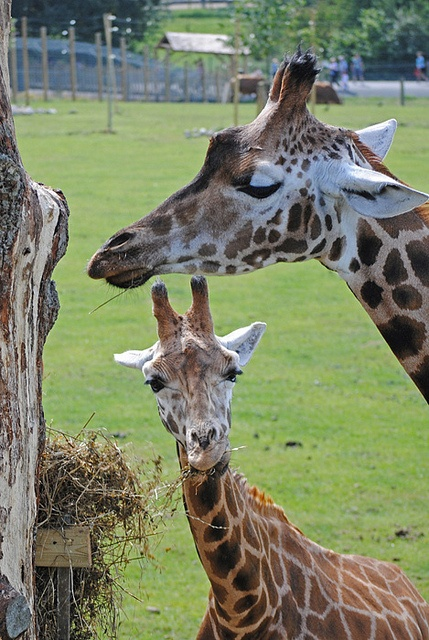
Two giraffes eating hay with one looking at camera.
Two giraffes are standing next to eachother eating food.
Two giraffes hang out together next to a tree by the edge of the field.
An adult and baby giraffe eat out of a container attached to a tree.
A baby giraffe looks at the camera while chewing grass.